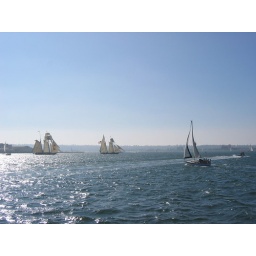
tall ships on the water in San Diego